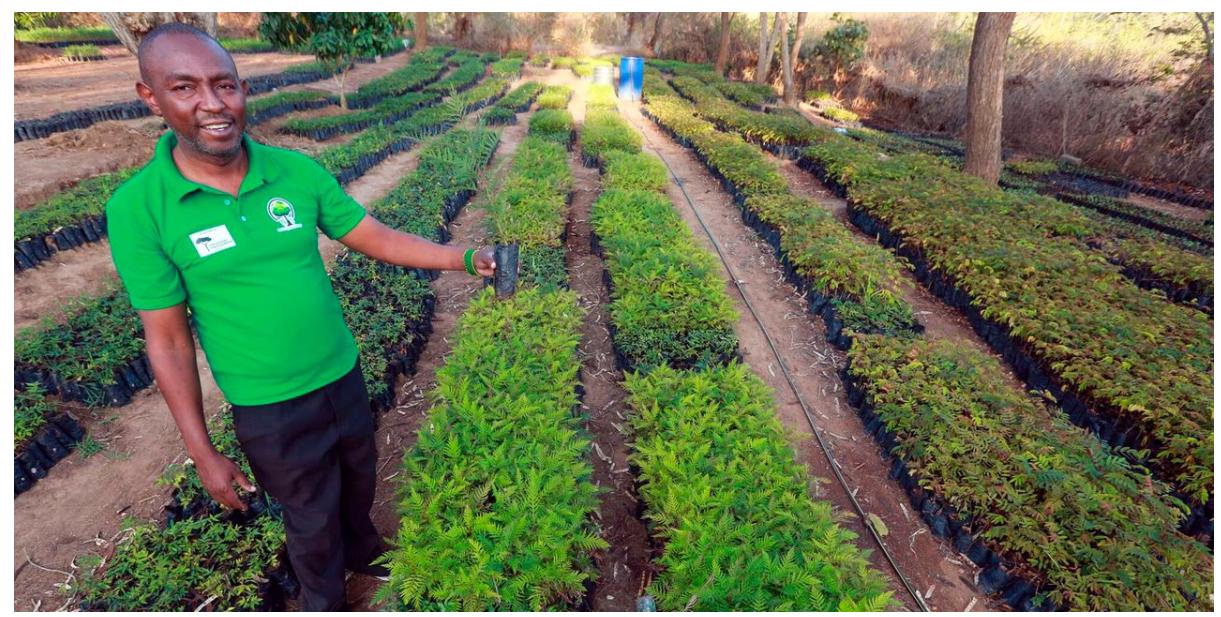
Mwanume aliyesimama ameshika mche wa mti katika kitalu cheusi kilichooteshwa, nyuma yake na pembeni yake kuna miche mingi tayari kwa kwenda kupandwa katika shamba ambalo litakuwa na pori zuri la miti kwa ajili ya kuivuna apo baadae.